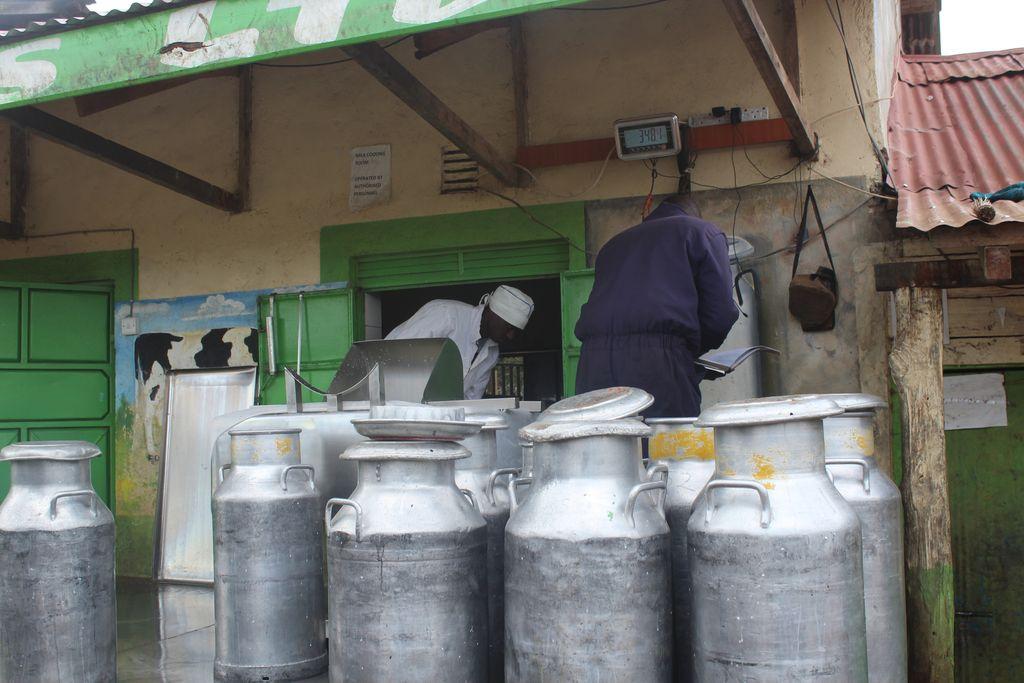
Maziwa yako yamesimamishwa kwa [cs] jerrycan [cs] zao, mzazi yuko anakagua na kumwaga kando, nyuma yake kuna mchoro wa ngombe uliopo wa kupendeza.